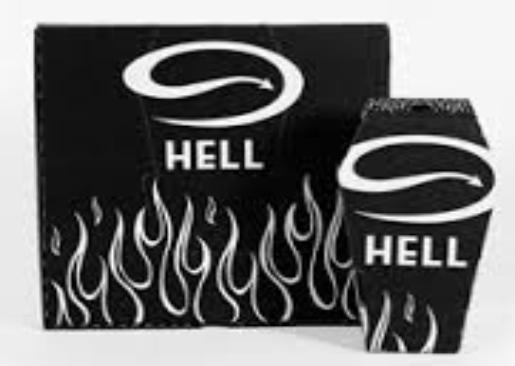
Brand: Hell Pizza
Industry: Food